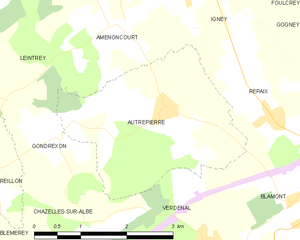
Autrepierre est une commune française située dans le département de Meurthe-et-Moselle en région Grand Est.